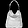
Label: Bag